Western Switzerland Railways

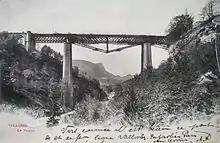
Le Day Viaduct on the line to Paris between Pontarlier and Vallorbe

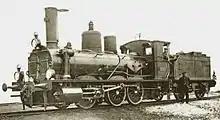
The D 3/3 No. 503 of the SOS was the first compound locomotive in Switzerland.

The three railways agreed to intensify their cooperation in 1871. The business would no longer be leased to a company, but run directly. Under pressure from the French-speaking cantons, especially Vaud, the three West Swiss railways merged on 1 January 1872. The new Western Switzerland Railway Company ("Chemins de fer de la Suisse Occidentale et du Simplon") now had the largest route network of any Swiss rail company with 315 kilometres of line. The cantons used their influence to help the Western Switzerland build the Palezieux–Payerne–Fräschels line (known in French as the "ligne de la Broye longitudinale"—longitudinal Broye line) and the Fribourg–Yverdon railway (transverse Broye line). These lines were originally intended to form the western end of the Swiss National Railway ("Schweizerischen Nationalbahn"; SNB).